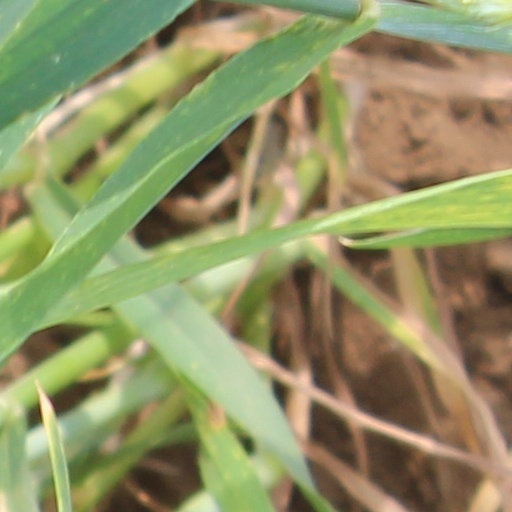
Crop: wheat